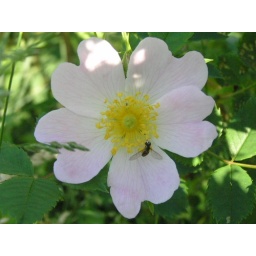
The tenth ever Rosa Roxburghii Hirtula rose in garden across from west side of my house